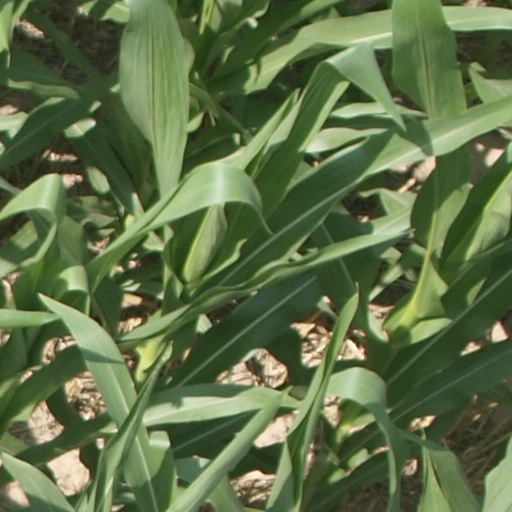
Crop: maize; corn